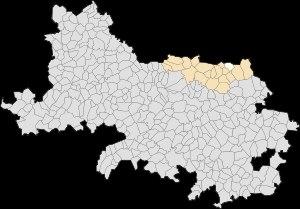
Bois-Bernard est une commune française située dans le département du Pas-de-Calais en région Hauts-de-France. Elle fait partie de la communauté d'agglomération d'Hénin-Carvin.